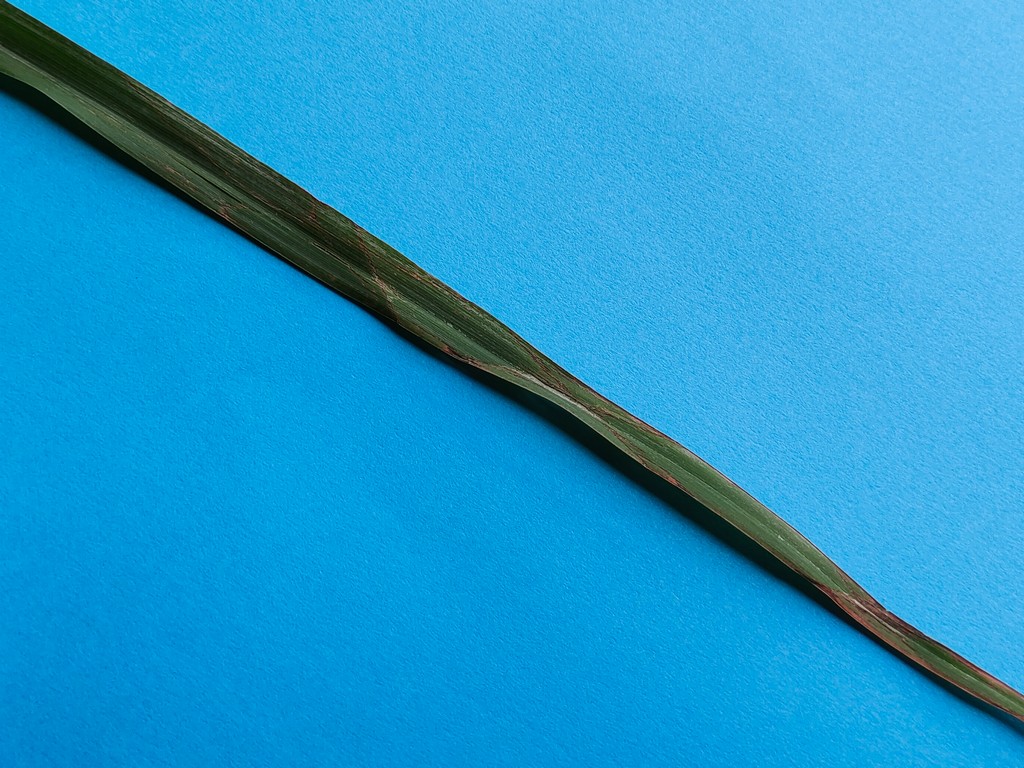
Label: Unhealthy